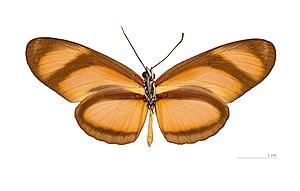
Eueides lybia est un lépidoptère appartenant à la famille des Nymphalidae, à la sous-famille des Heliconiinae et au genre Eueides.